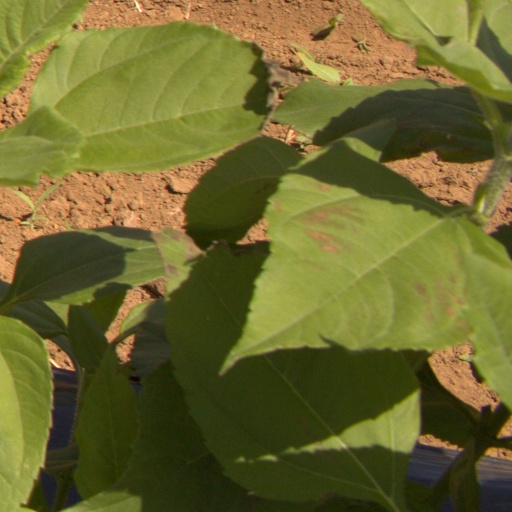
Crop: Jerusalem artichoke